Edial Hall School

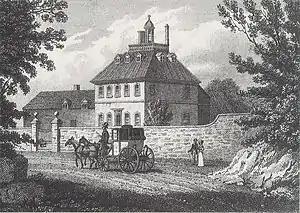
Edial Hall School in 1824

Edial Hall School was a school established in 1735 by Samuel Johnson at Edial, near Lichfield. Here, Johnson taught Latin and Greek to young gentlemen. The funds for the school were provided by his wife, "Tetty" Johnson.